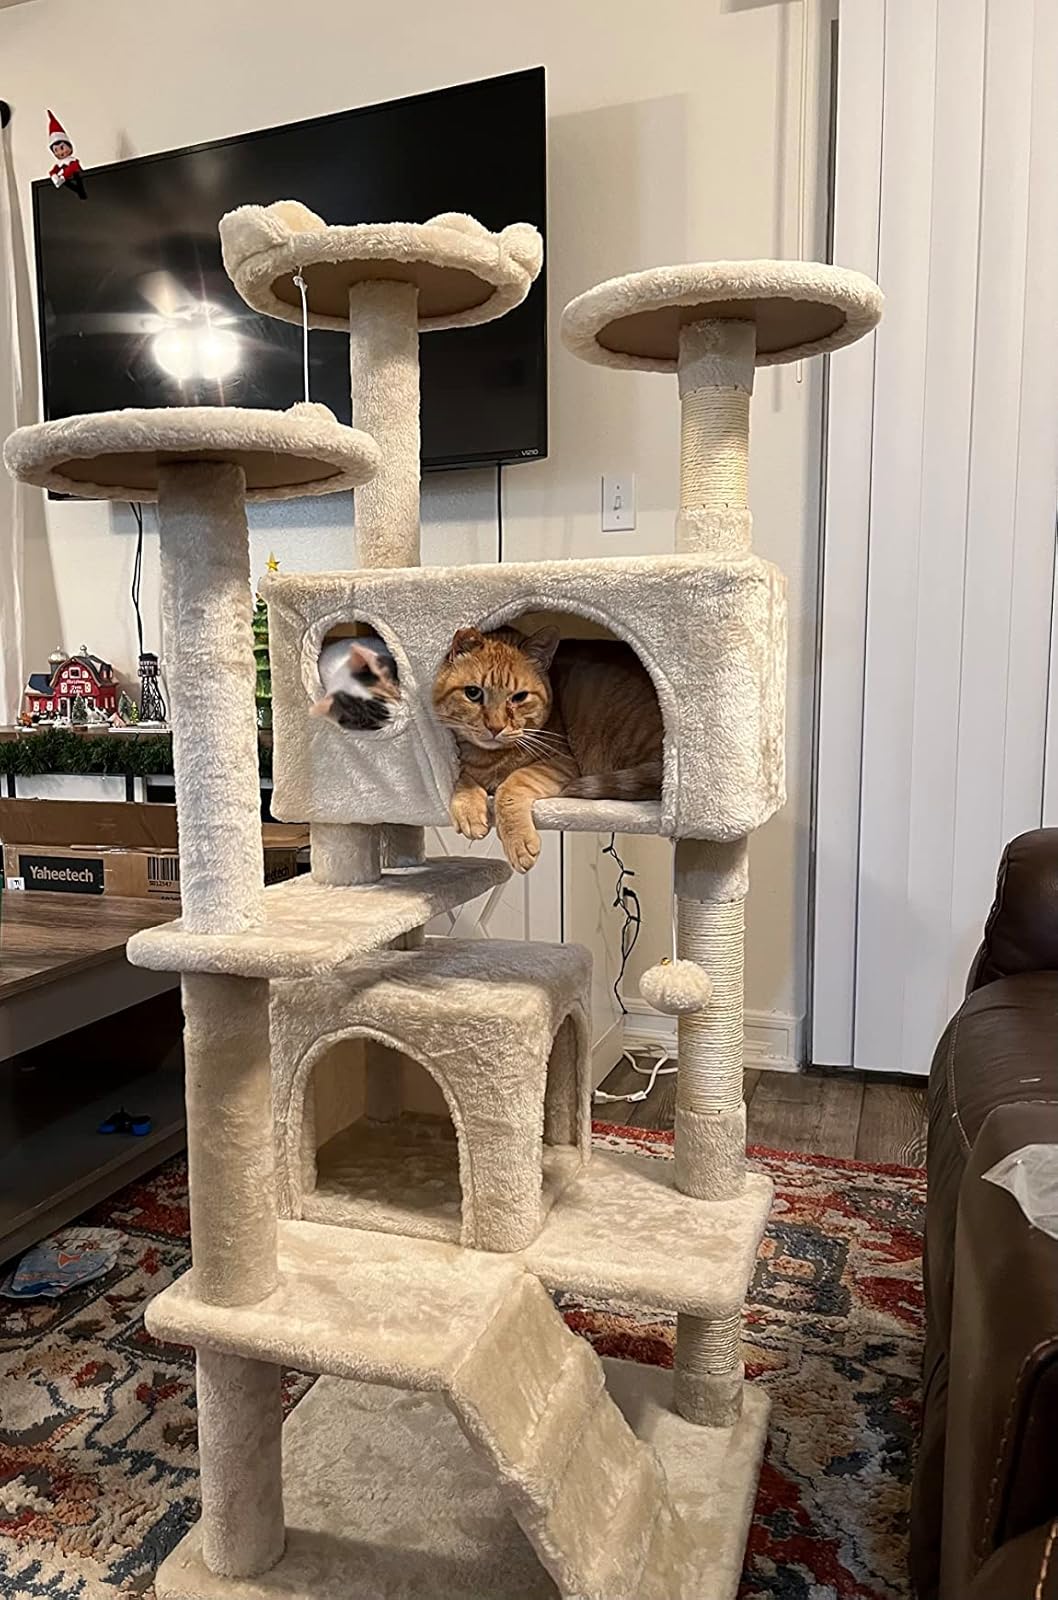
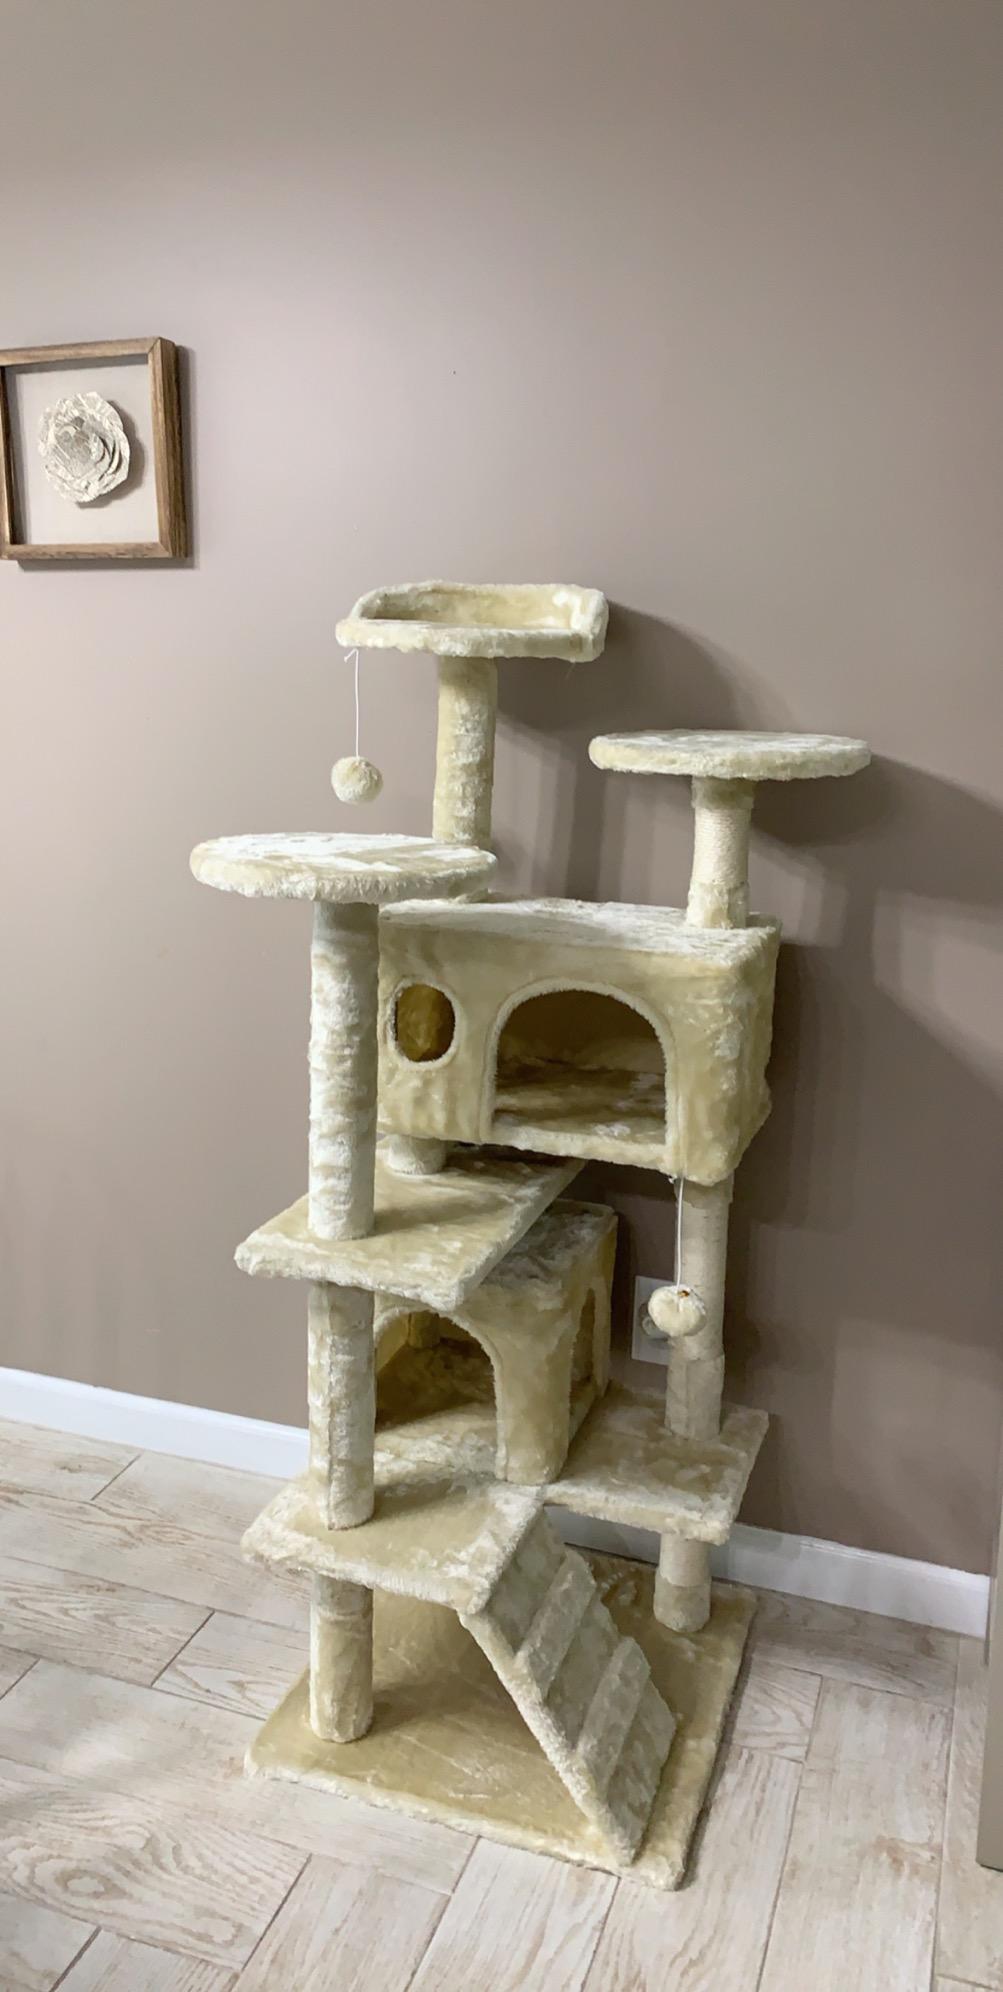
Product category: items_cat tree
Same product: yes